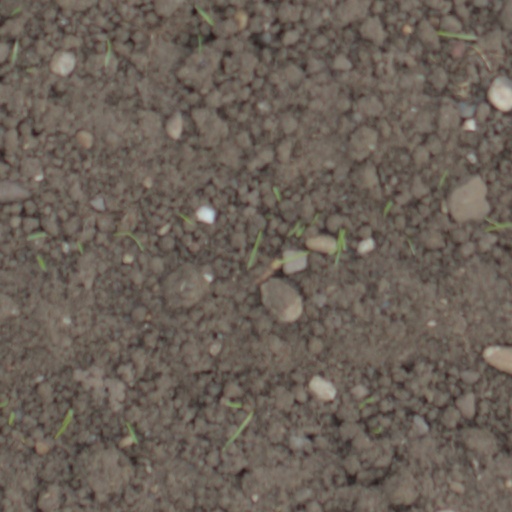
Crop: wheat